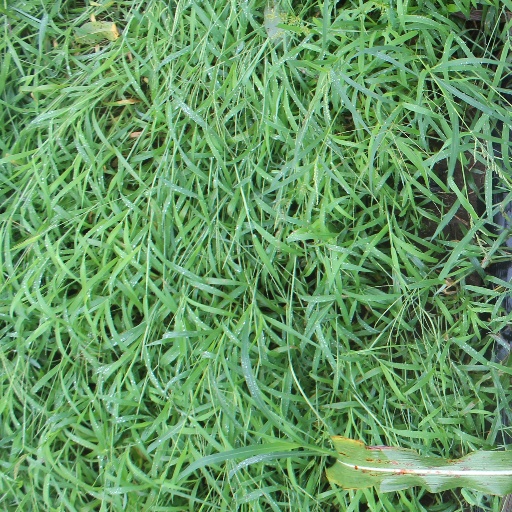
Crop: sorghum